First National Bank Building (Fort Worth, Texas)

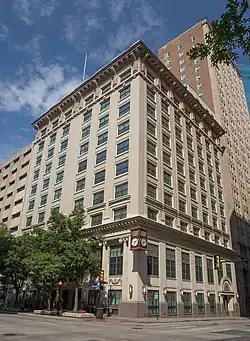
First National Bank Building in 2022

First National Bank Building, at 711 Houston St. in Fort Worth, Texas, was built in 1910. It was designed by Sanguinet & Staats with Wyatt C. Hedrick. It has also been known as Baker Building and as Bob R. Simpson Building.